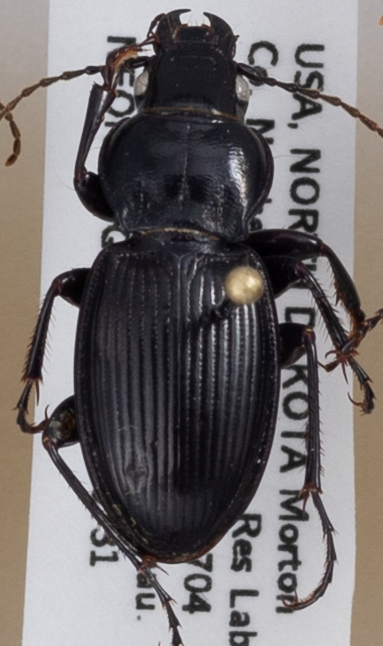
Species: Cyclotrachelus torvus
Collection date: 2018-07-31
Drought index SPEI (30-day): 0.31
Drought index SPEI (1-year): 0.47
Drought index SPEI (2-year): -0.17